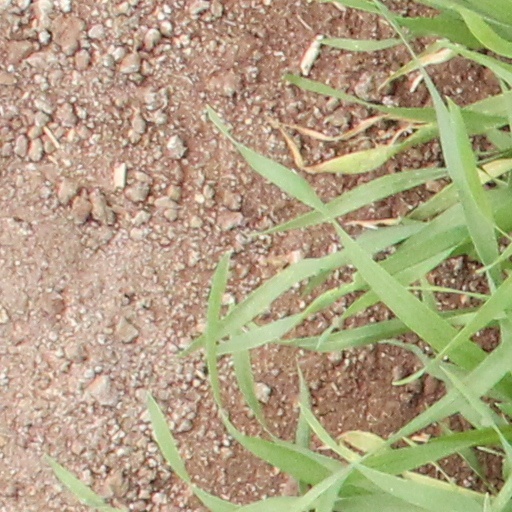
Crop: wheat